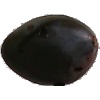
Label: Plum 3